Archaeology of Qatar

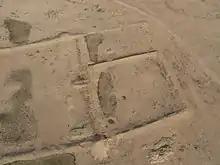
Archaeological site of Ruwayda

Archaeology of Qatar as a field study began in 1956. Three major expeditions were carried out in Qatar throughout the mid-20th century, with the first being launched by a Danish team who began work in the 1950s. This was followed by British and French expeditions in 1970s and 1980s, respectively. Approximately 200 archaeological sites were discovered during these expeditions, with the most extensive being the coastal areas of Al Da'asa, Ras Abrouq and Al Khor Island. Artifacts such as flint tools, Ubaid and Barbar pottery and encampments were found on site.